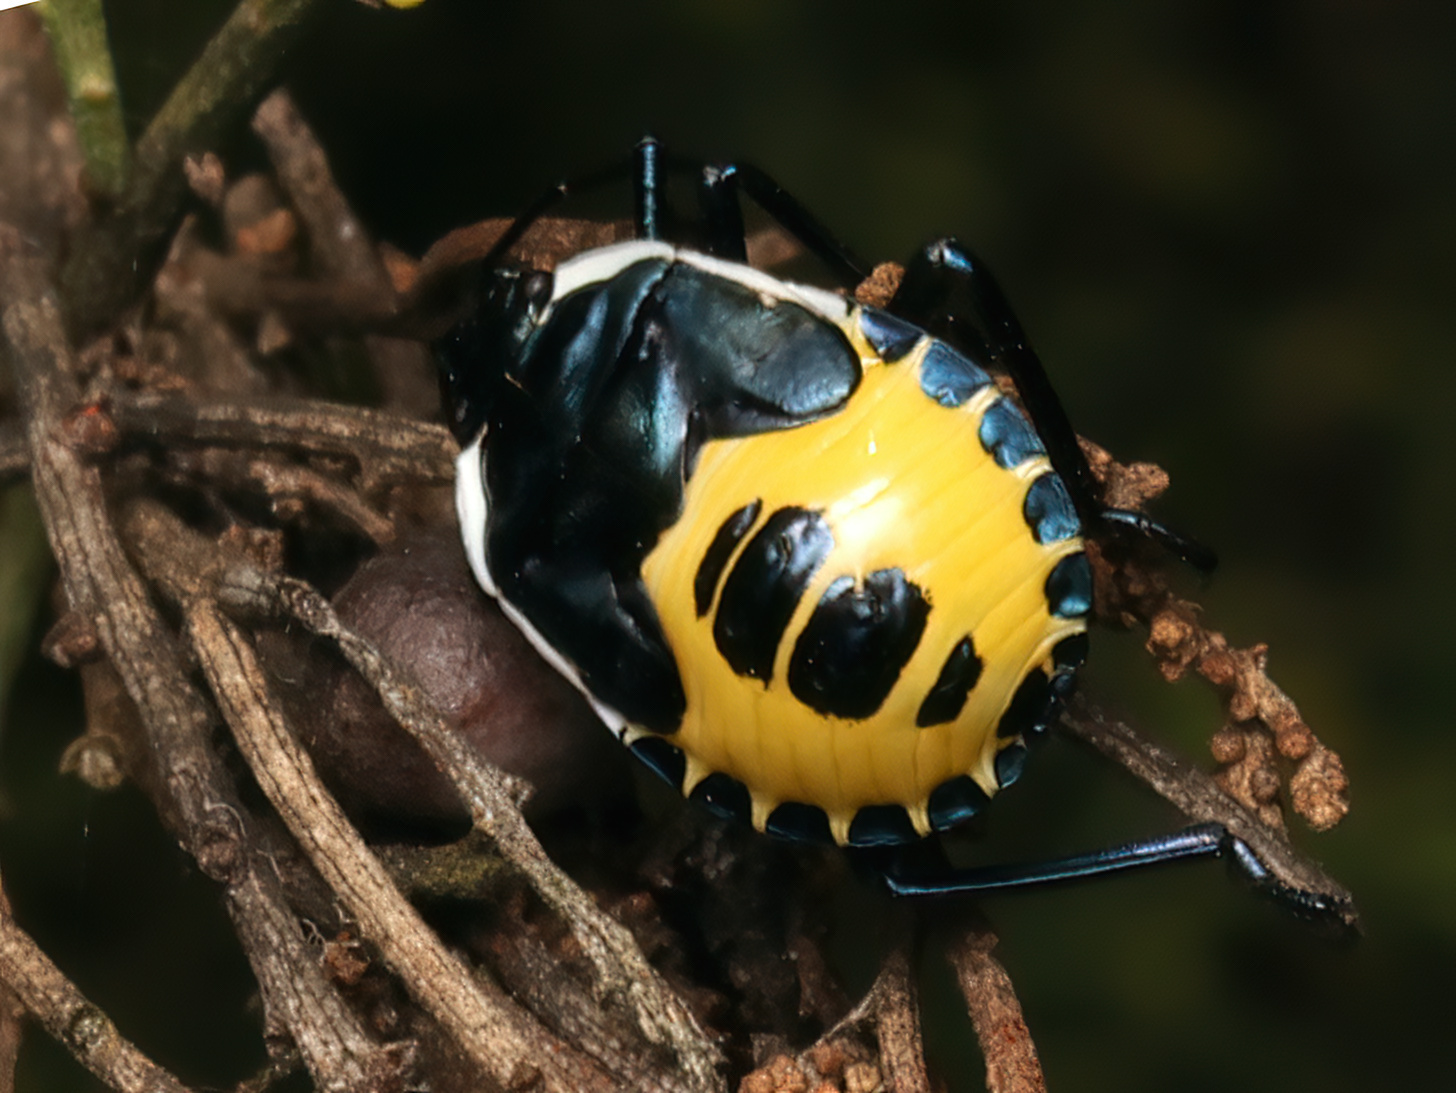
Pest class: stink_bug